Beit Safafa

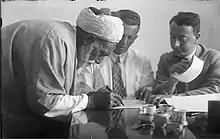
Beit Safafa peace treaty 1930

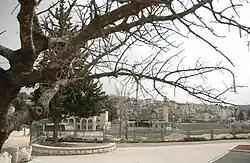
View of Beit Safafa from park

In the 1945 statistics the population was 1,410; 1,370 Muslims and 40 Christians, and the land area was 3,314 dunams, according to an official land and population survey. Of this, 2,814 dunams were Arab owned, 391 were Jewish owned, and 109 was public property. Of this, 1,030 dunams were for plantations and irrigable land, 1,149 for cereals, while 71 dunams were built-up areas.